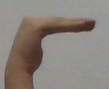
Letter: haa